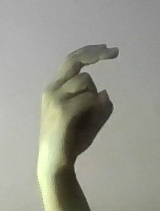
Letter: zay